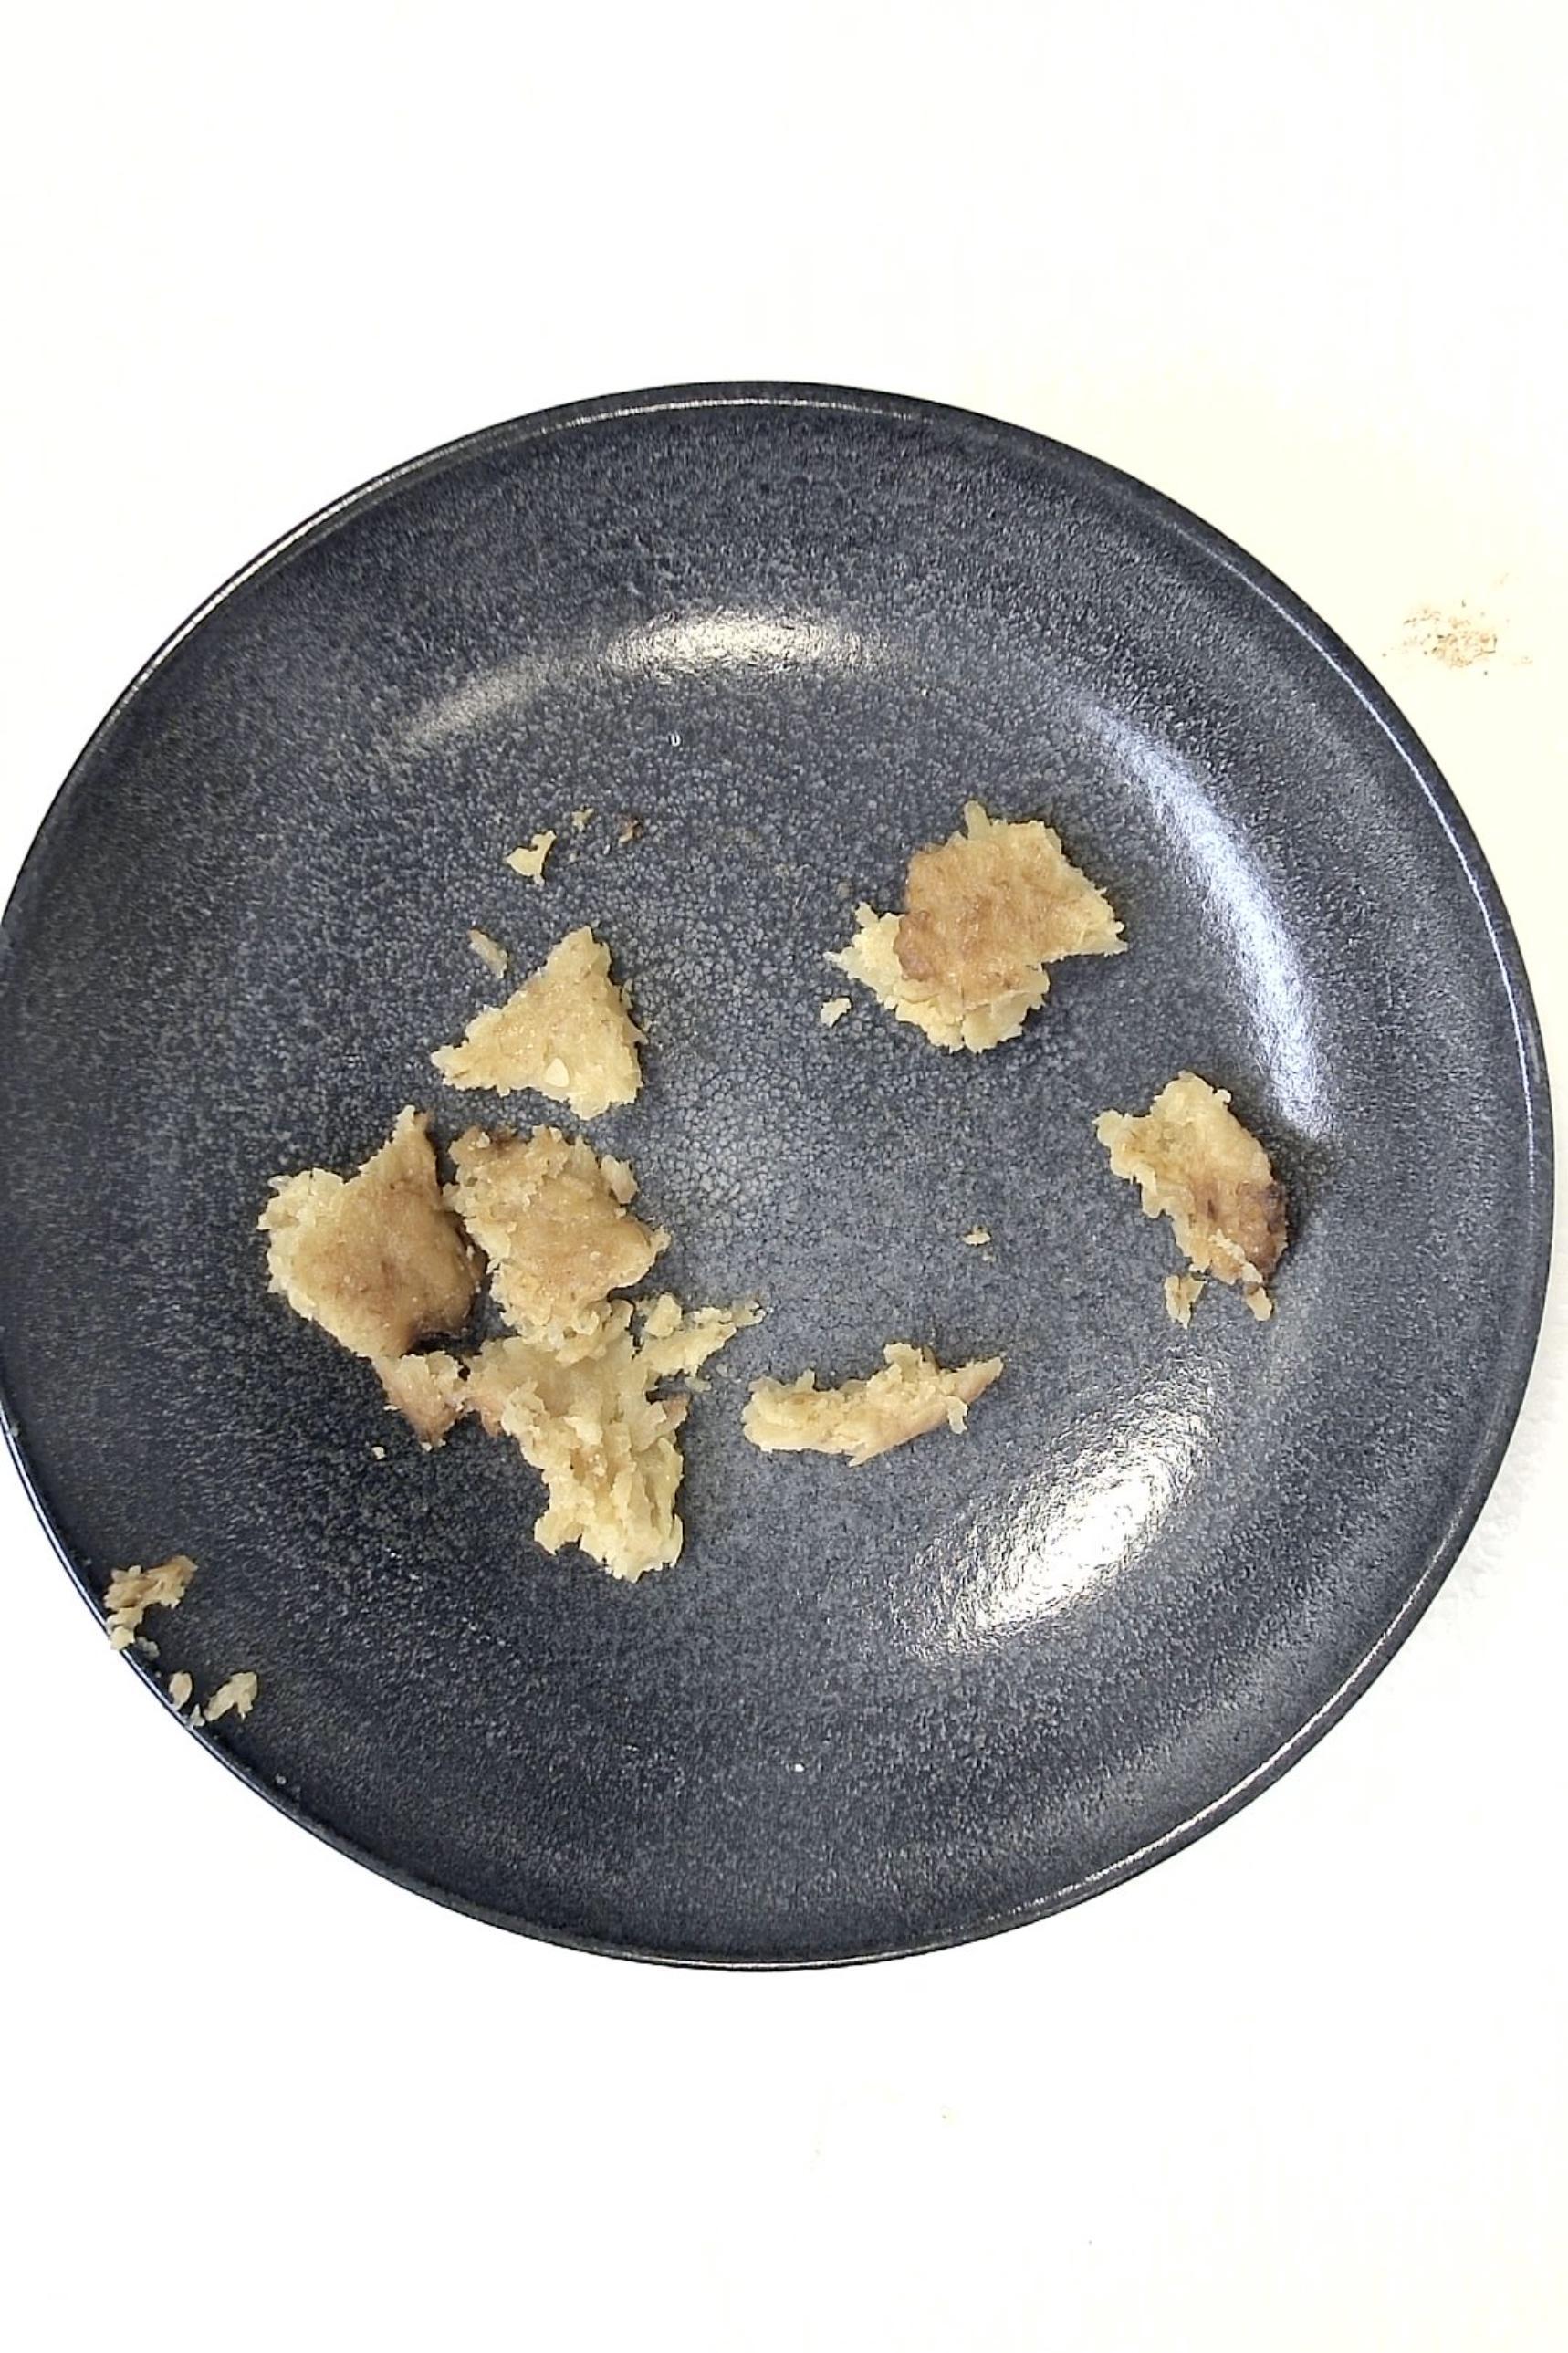
Dish: Reibekuchen mit Apfelmus
Portion size: Normale Portion
Ingredients: potato-pancakes-or-potato-fritters, applesauce
Weight as served: 280 g
Energy as served: 416.4 kcal (1.745,200 kJ)
Fat: 16.48 g (saturated: 1.4 g)
Carbohydrates: 58.24 g (sugar: 16.24 g)
Protein: 6.24 g
Salt: 2.8 g
Weight after return: 0 g
Energy after return: 0 kcal